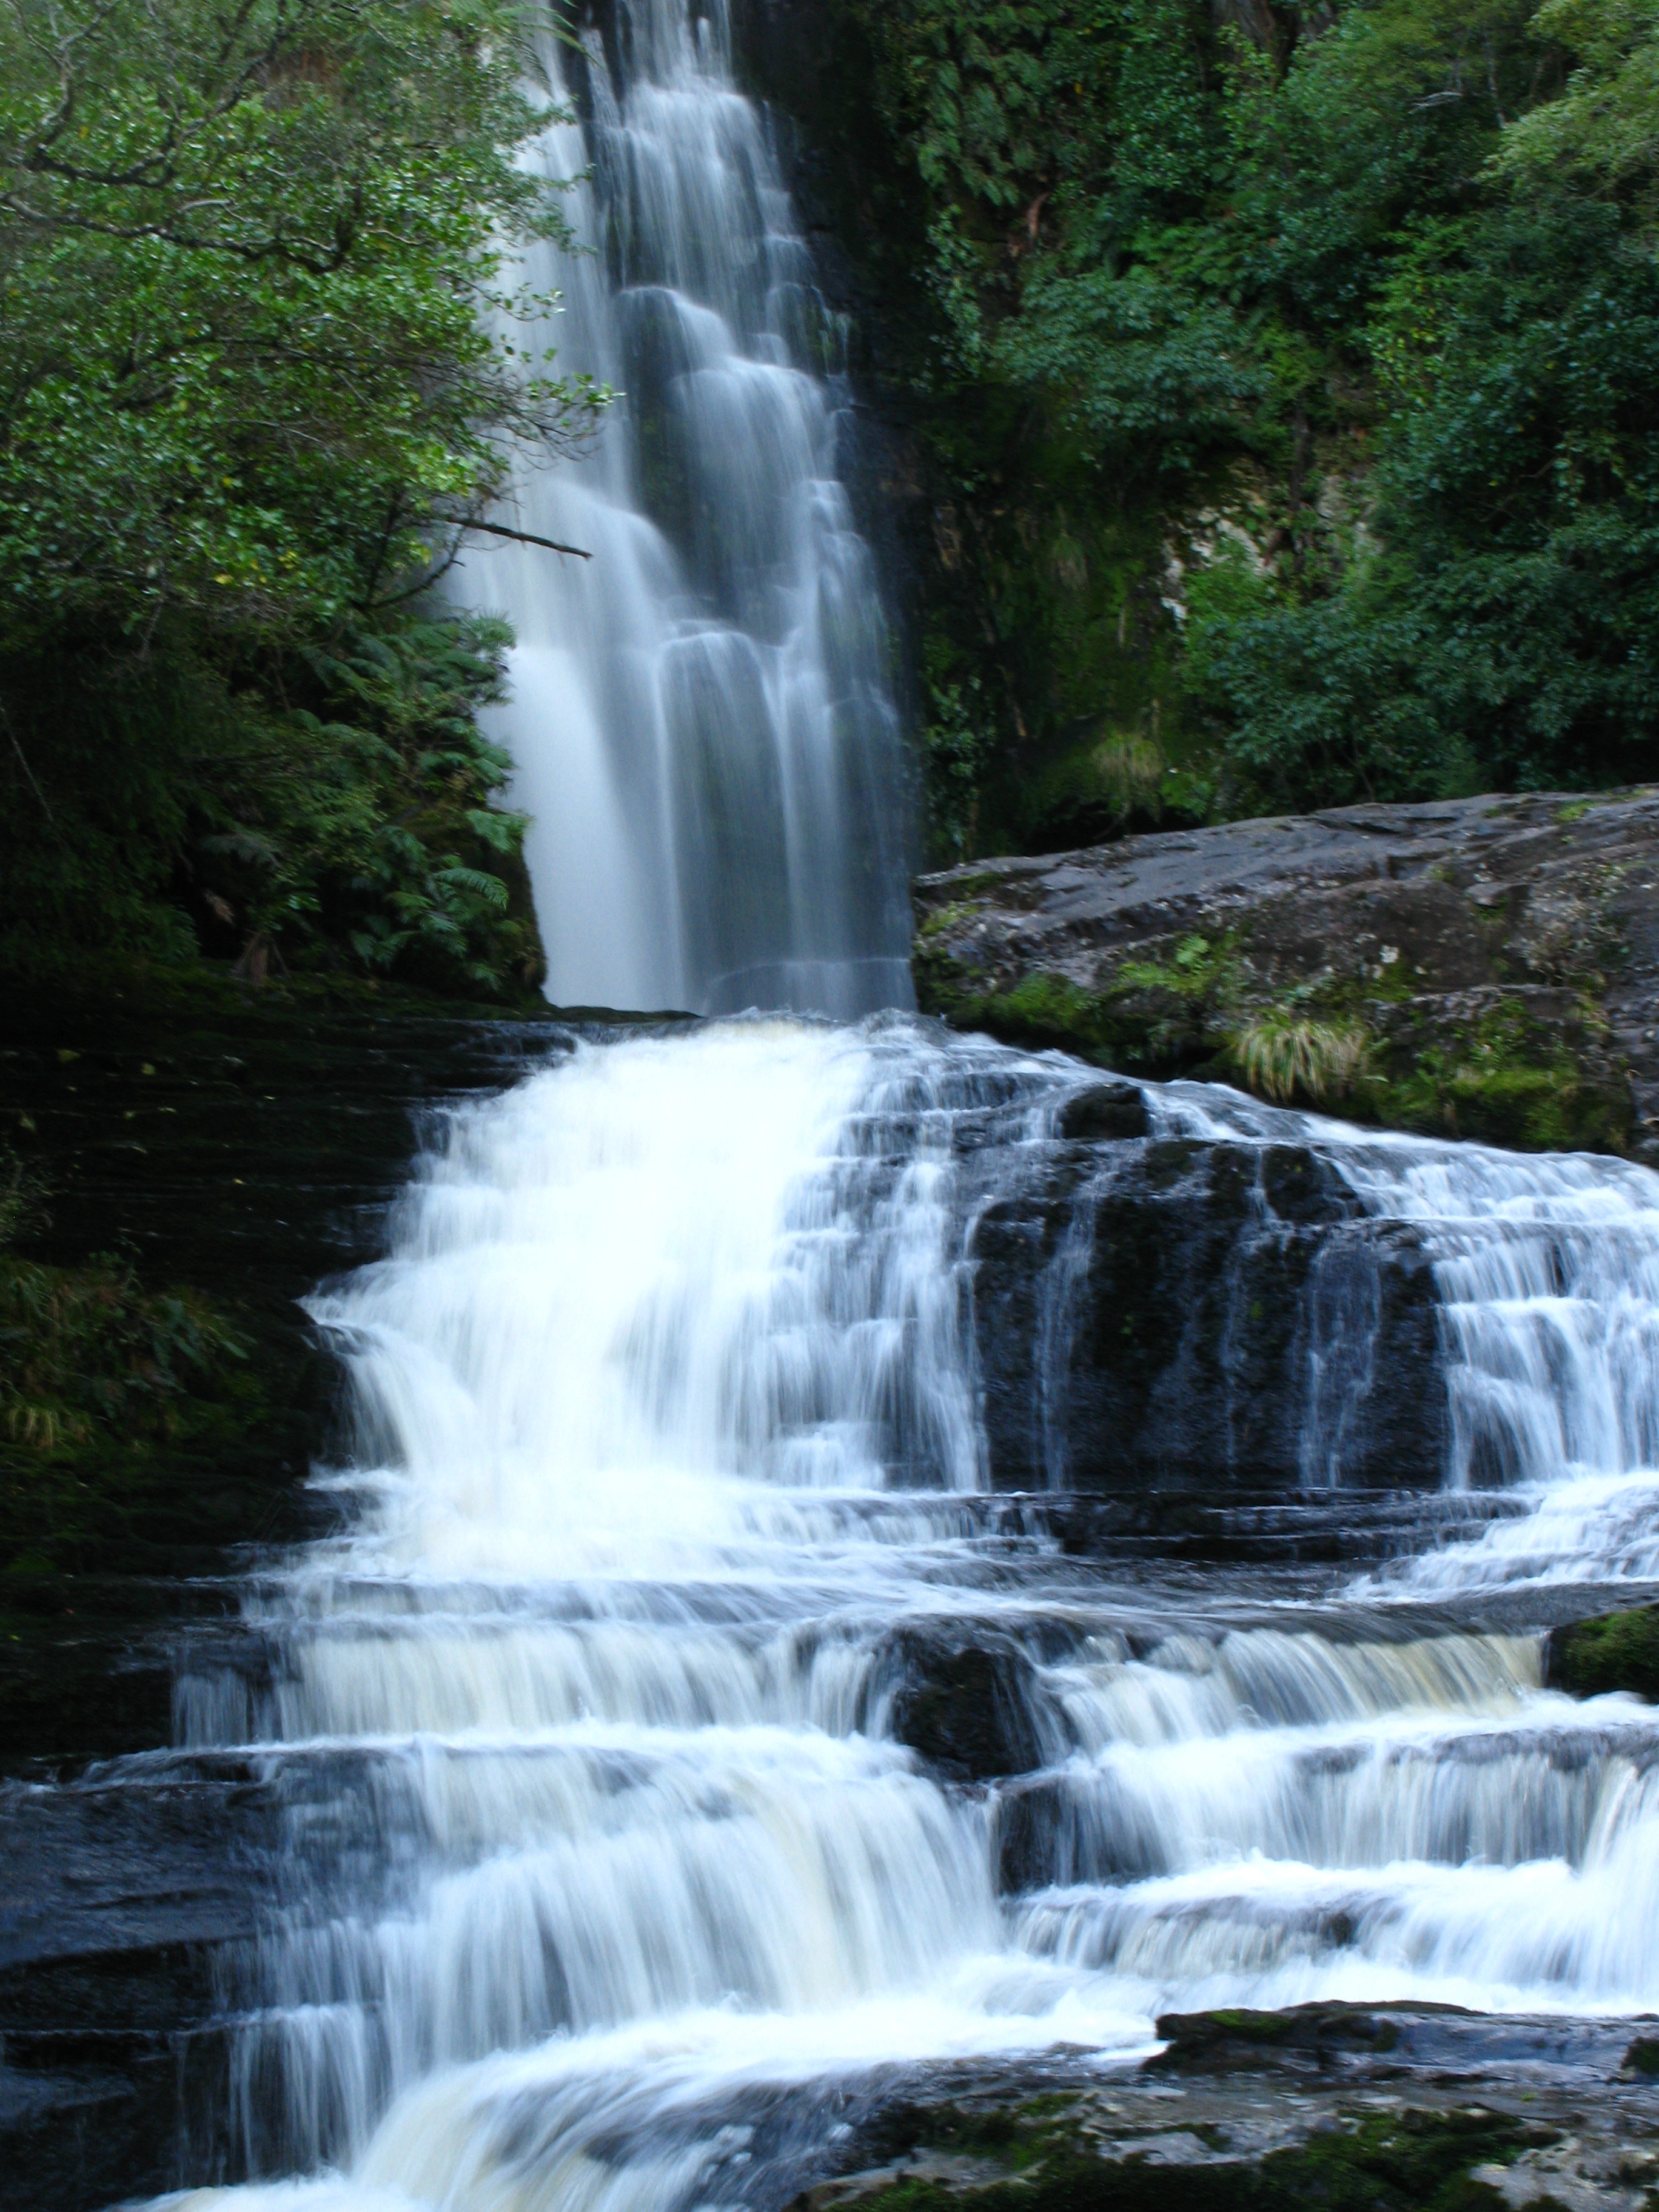
water, forest, waterfall, drop, water drop, wet, river, stream, flow, fresh, clean, body of water, falls, wasserfall, water feature, watercourse, clean water, fall background, water background